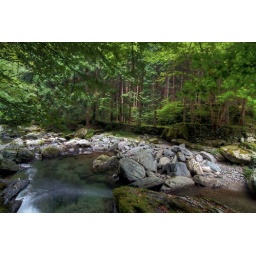
Nice swimming spot found beneath Chiiori at the bottom of the mountain. Old stone walls all around the banks there.